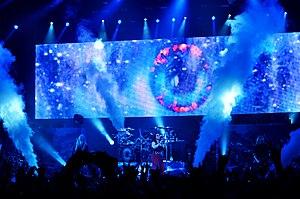
Nightwish en concert, Nantes 2012
Nightwish est un groupe de metal symphonique finlandais originaire de Kitee, dans la région de la Carélie du Nord. Formé en 1996, il est considéré comme l'un des représentants du genre et comme l'un des groupes responsables du gain de popularité que connaît le metal symphonique à la fin des années 1990. Bien que le groupe soit devenu célèbre dans son pays natal dès la sortie de son premier single, The Carpenter, sa renommée internationale ne débute qu'avec la sortie des albums Oceanborn et Wishmaster. La chanson Sleeping Sun est le premier des singles du groupe à paraître au-delà des frontières de la Finlande, lui permettant ainsi de se faire connaître à travers toute l'Europe.